List of villages in Kyiv Oblast

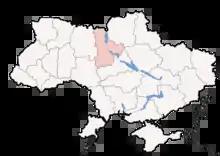
Map of the Kyiv Oblast.

The following is a list of villages in Kyiv Oblast in Ukraine.